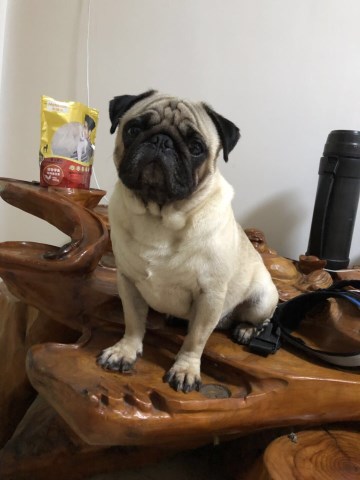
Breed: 798-n000130-pug